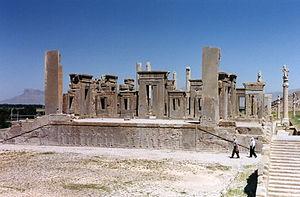
Persépolis (Iran). Le Palais de Darius Ier. VIe-Ve s. av. J.-C. Photo Ginolerhino 2002.
La satrapie de Perside ou de Perse est une entité territoriale et administrative perse formée, au VIᵉ siècle av. J.-C. par les Achéménides. Elle est située sur la région de Perside, dans le sud-ouest de l'Iran actuel. C'est un centre important de l'Empire perse achéménide, notamment grâce à sa capitale, Persépolis, conquise par Alexandre le Grand en 330 av. J.-C. Suite à cette conquête, la satrapie est intégrée au royaume d'Alexandre le Grand et, plus tard, elle est également comprise dans l'Empire séleucide.